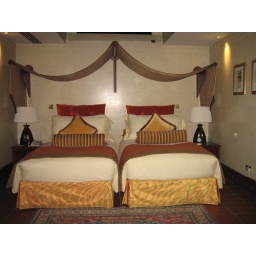
Think that one of these beds is actually the size of a standard double bed in Belgium.